Sinking (album)

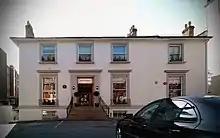
The strings on "The Last Stand" were recorded at Abbey Road Studios.

"Sinking" was recorded for East West in early 1996. The label's A&R manager Stanley left the Aloof to record the album alone without label interference. He stated that the group "are all experts in their field, especially Gary and Jagz, considering the things that they've produced. I wouldn't dream of interfering." The Aloof produced and mixed "Sinking" at Sabresonic Studios, although Abbey Road Studios, London, was used for the recording of the strings on the album's closing track "The Last Stand".